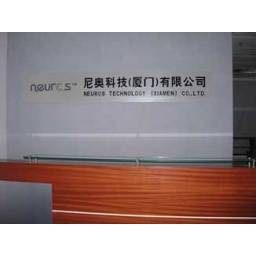
sign in our xiamen office